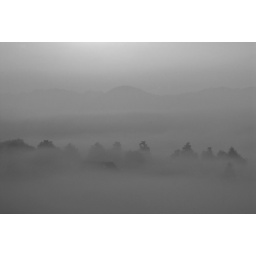
Misty in black and white